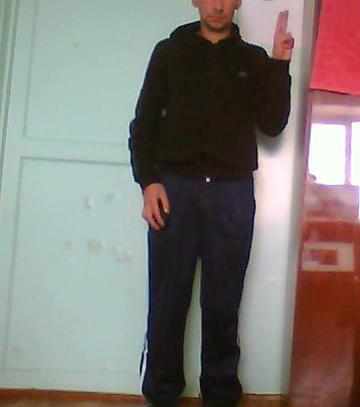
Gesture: no_gesture